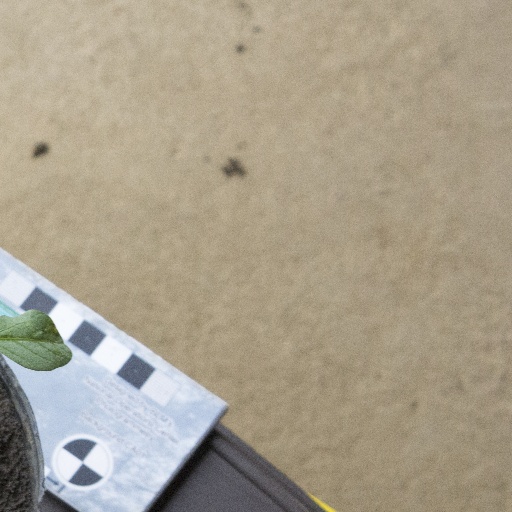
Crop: soybean